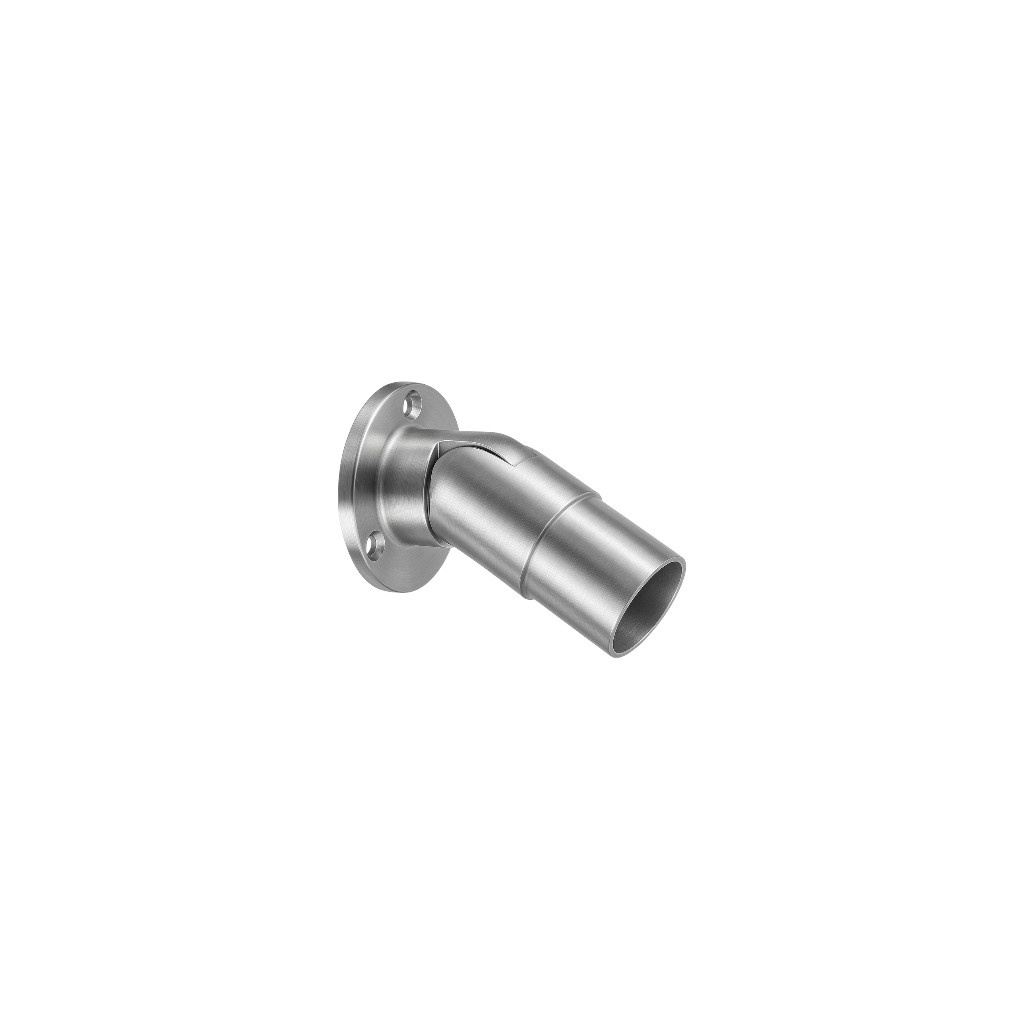
BAL-440
Wall Flange Variable Angle Stainless Steel Variable-Angle Wall Flange designed to mount and align handrail tubes to wall surfaces, compatible with 42.4 mm (304 – indoor) or 48.3 mm (316 – outdoor) reception diameters.
Brand: GlassIQ Accessories Ltd
Category: Hardware > Building Materials > Handrails & Railing Systems